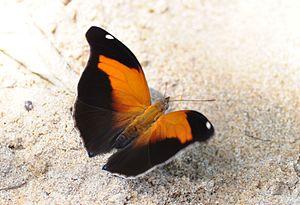
Les Nymphalinae constituent une sous-famille de lépidoptères de la famille des Nymphalidae.
Cet article recense les lépidoptères rhopalocères de Martinique. Ils y sont actuellement représentés par 40 espèces appartenant à cinq familles, auxquelles s'ajoutent une espèce présumée disparue et une citation douteuse.